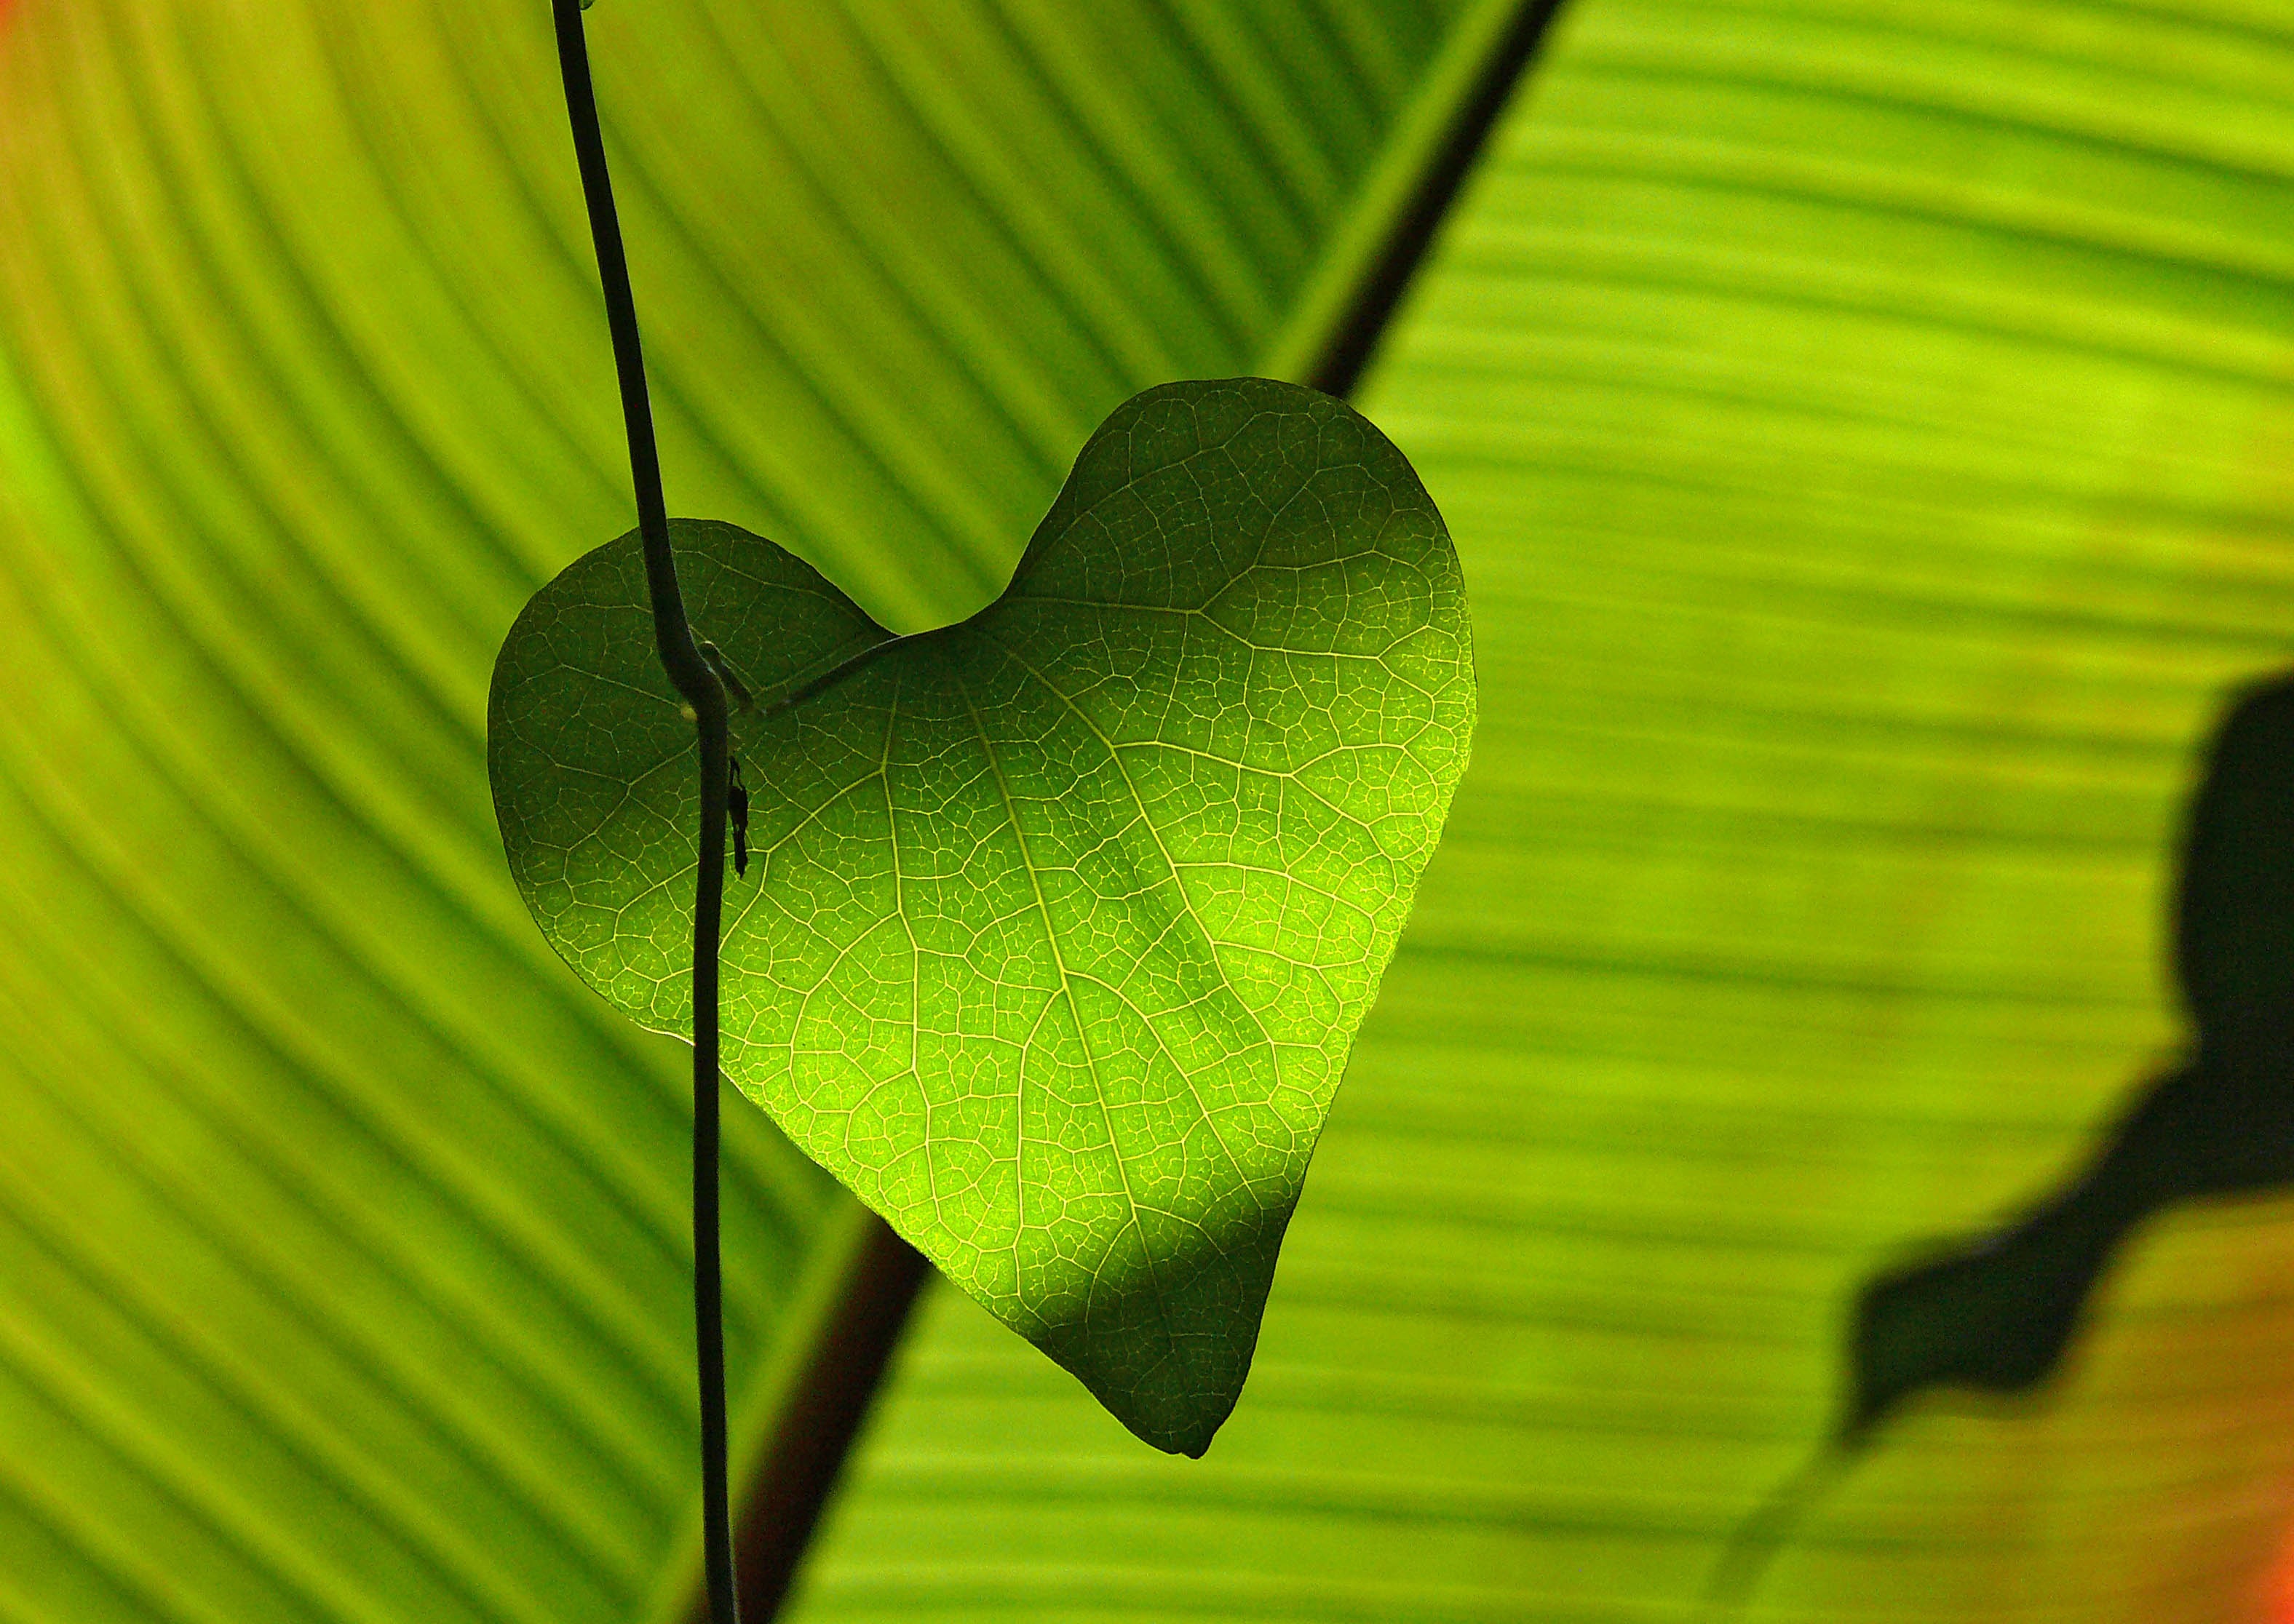
tree, nature, branch, plant, sunlight, leaf, flower, petal, heart, green, botany, yellow, flora, close up, macro photography, maidenhair tree, shadow play, leaf veins, plant stem, computer wallpaper